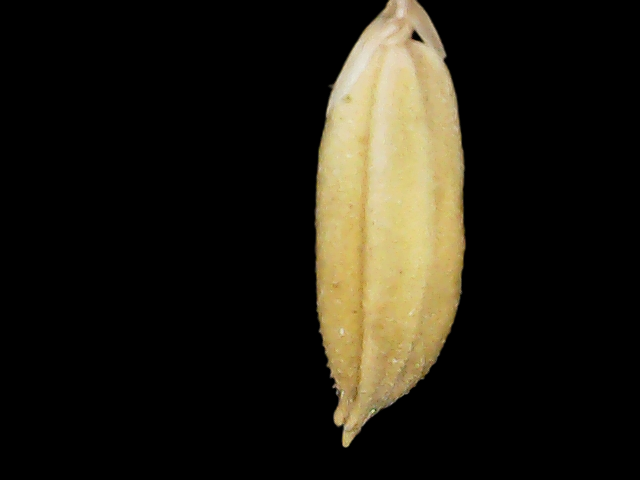
Rice variety: Binadhan24